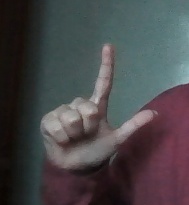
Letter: laam